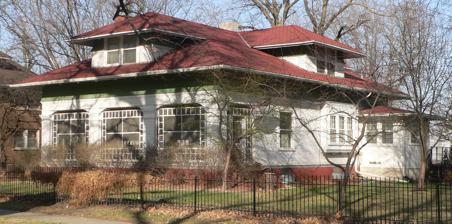
Building: James P. Newton House and Maid Cottage
Country: United States of America
Year built: 1909
Historic house in Iowa, United States United States historic place James P. Newton House and Maid Cottage U.S. National Register of Historic Places James P. Newton House Show map of Iowa Show map of the United States Location 2312 Nebraska St. Sioux City, Iowa Coordinates 42°30′52.9″N 96°24′11.8″W / 42.514694°N 96.403278°W / 42.514694; -96.403278 Area less than one acre Built 1909 Architect William L. Steele Architectural style Bungalow / Craftsman NRHP reference No. 00000154 Added to NRHP March 3, 2000 The James P. Newton House and Maid Cottage are historic buildings located in Sioux City, Iowa , United States.  Newton was a prominent local businessman associated with Haskins Bros. & Co., whose principal product was soap.  He was a traveling salesman with the company before he and his brothers bought the company in 1907.  He succeeded his brother William as president in 1929. Newton had prominent Sioux City architect William L. Steele design this house, and it is one of his earliest works in the city. The 1½-story frame American Craftsman house and the single-story frame maid's house near the alley feature clapboard siding, porches with square columns, and low pitched hipped roofs with dormers .  The bands of color and the wide eaves are elements from the Prairie School style for which Steele would become well known. The two houses were listed together on the National Register of Historic Places in 2000. References